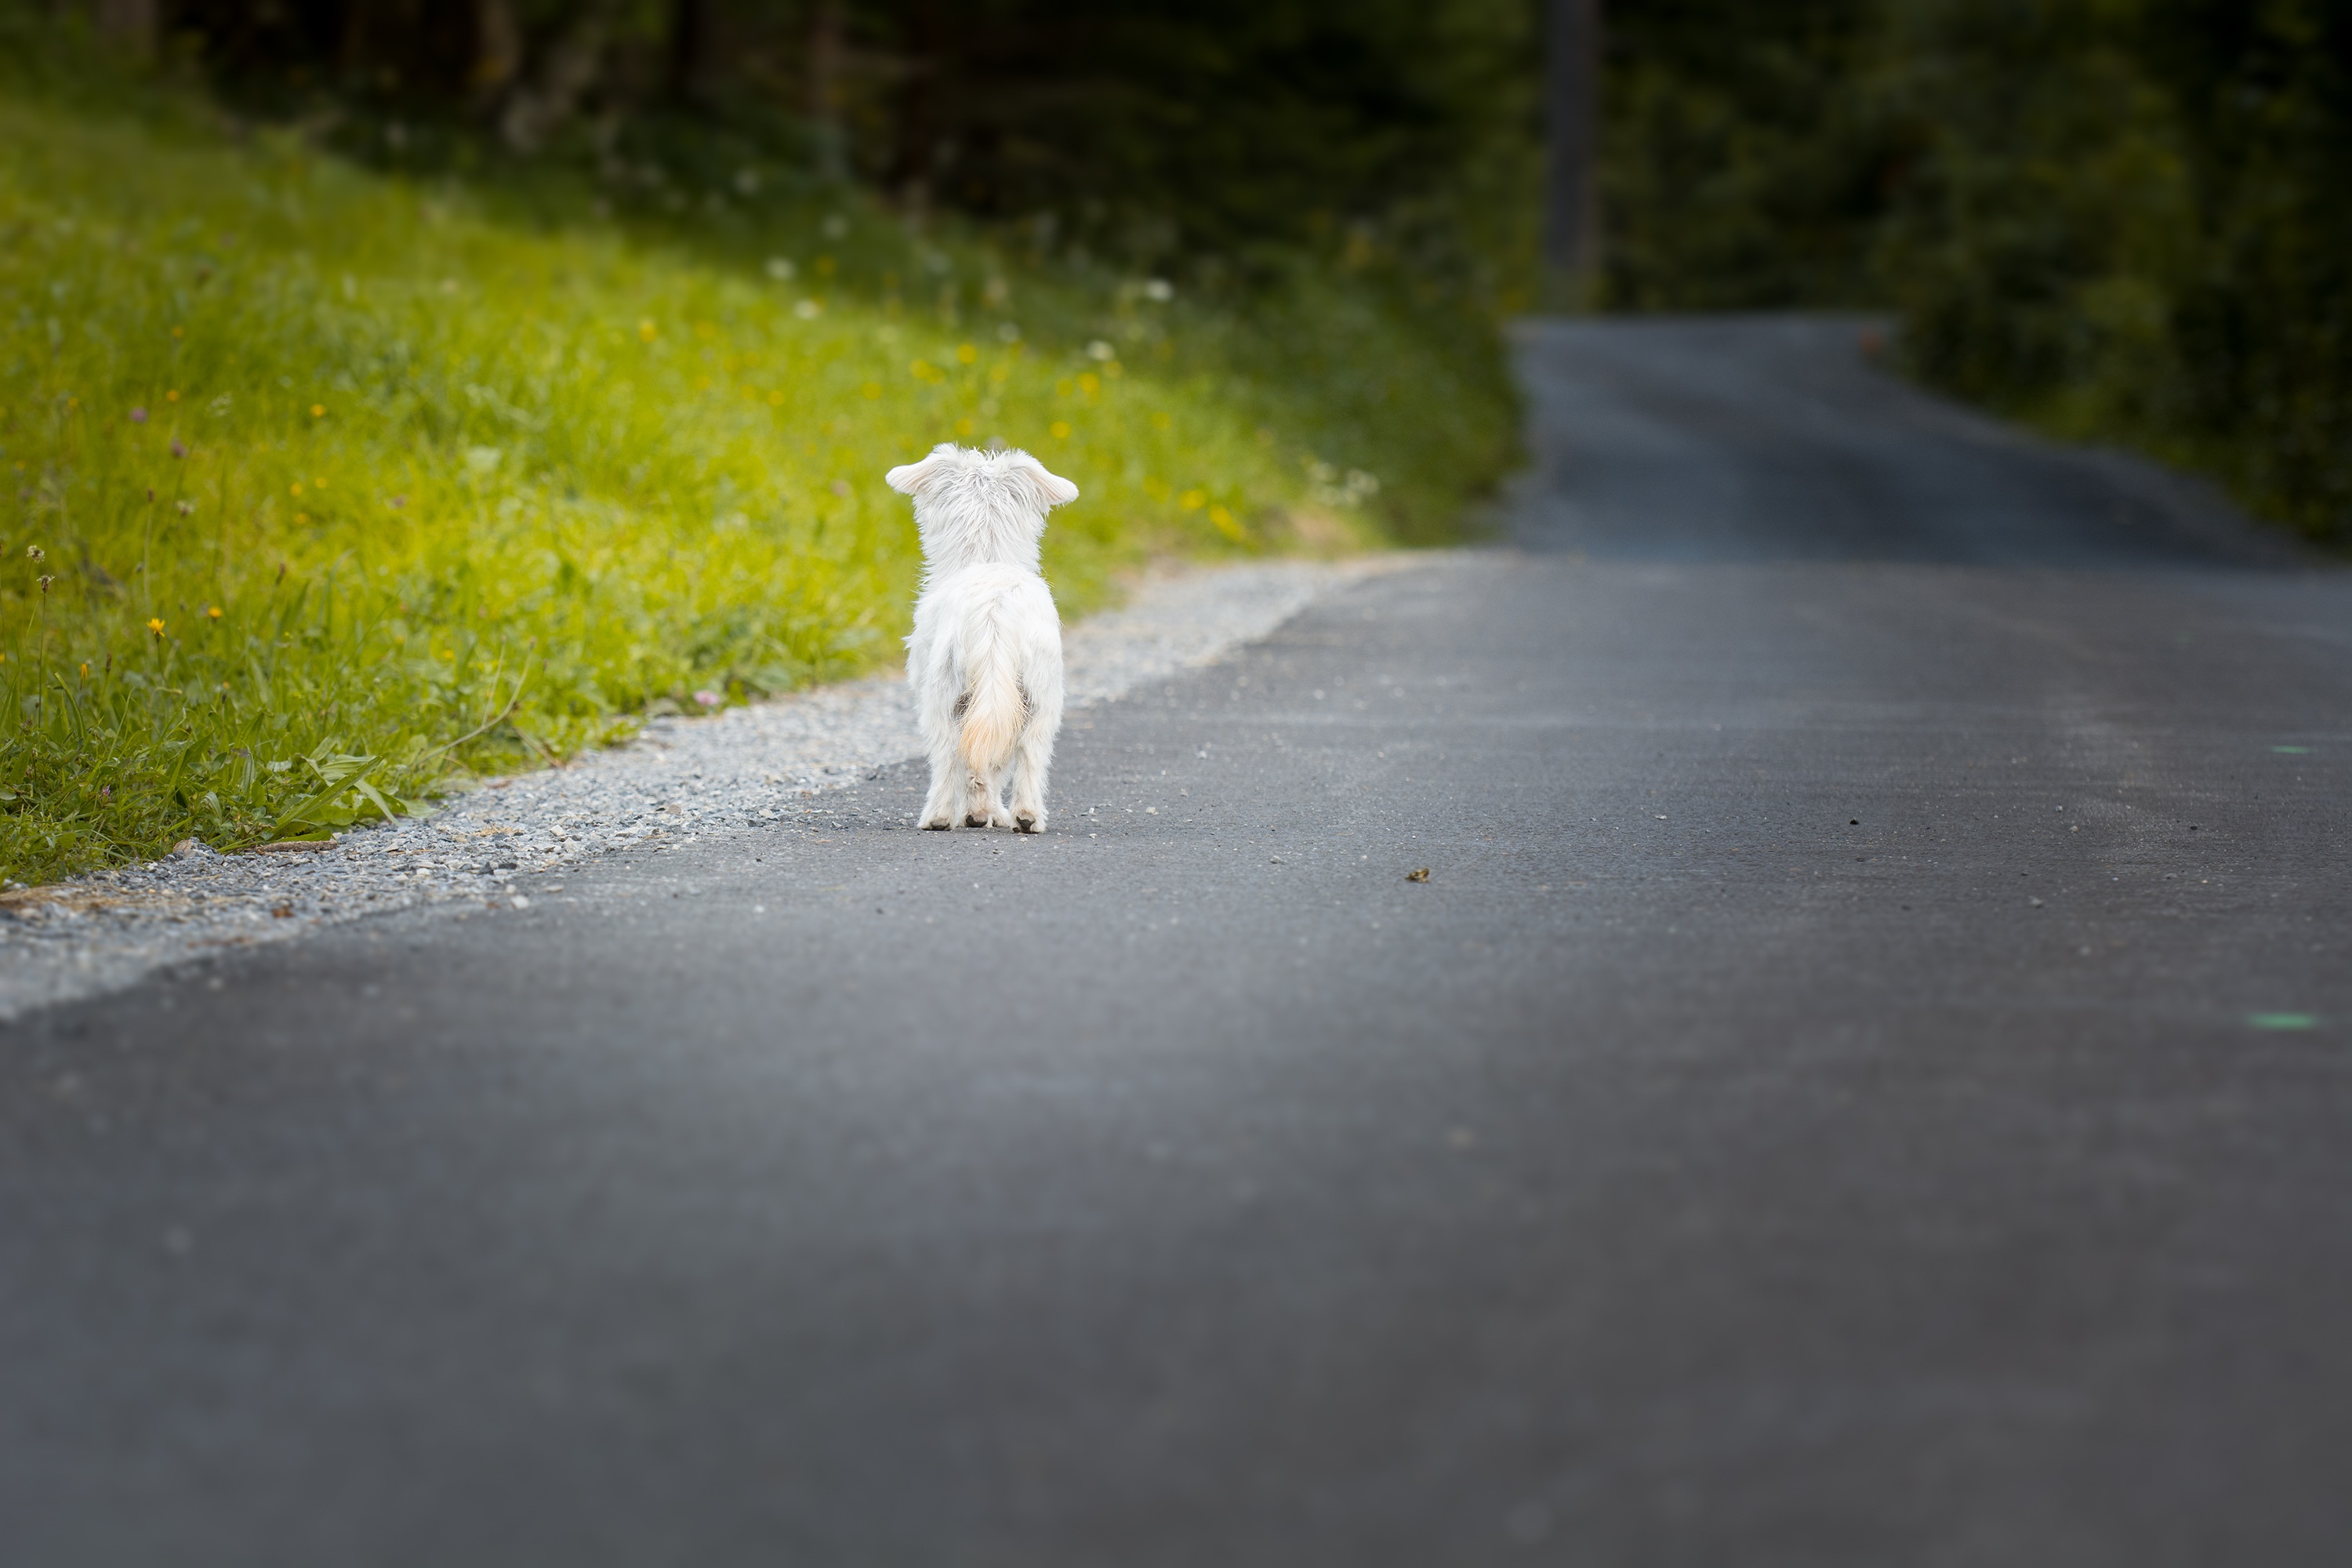
road, white, dog, animal, alone, waiting, pet, green, mammal, lonely, exposed, sad, out, forget, away, leave, maltese, small dog, trailing scene, readjusted, dog like mammal